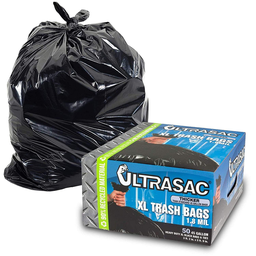
Label: plastic